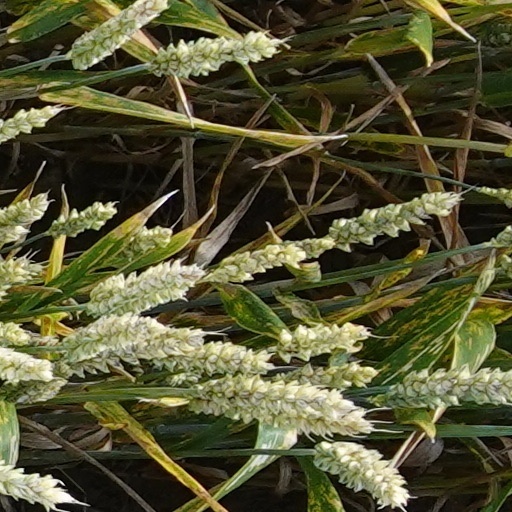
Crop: wheat